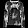
Label: Shirt